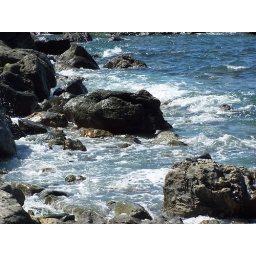
The sea was rough near the shore because of the rough rocks that blitzed the coast here.